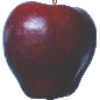
Label: red_delicious_apple